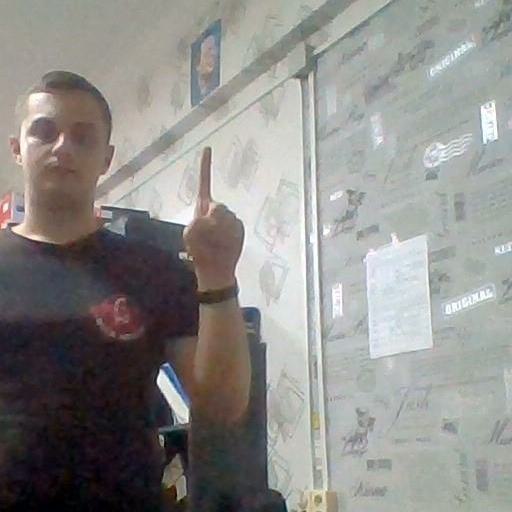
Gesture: one